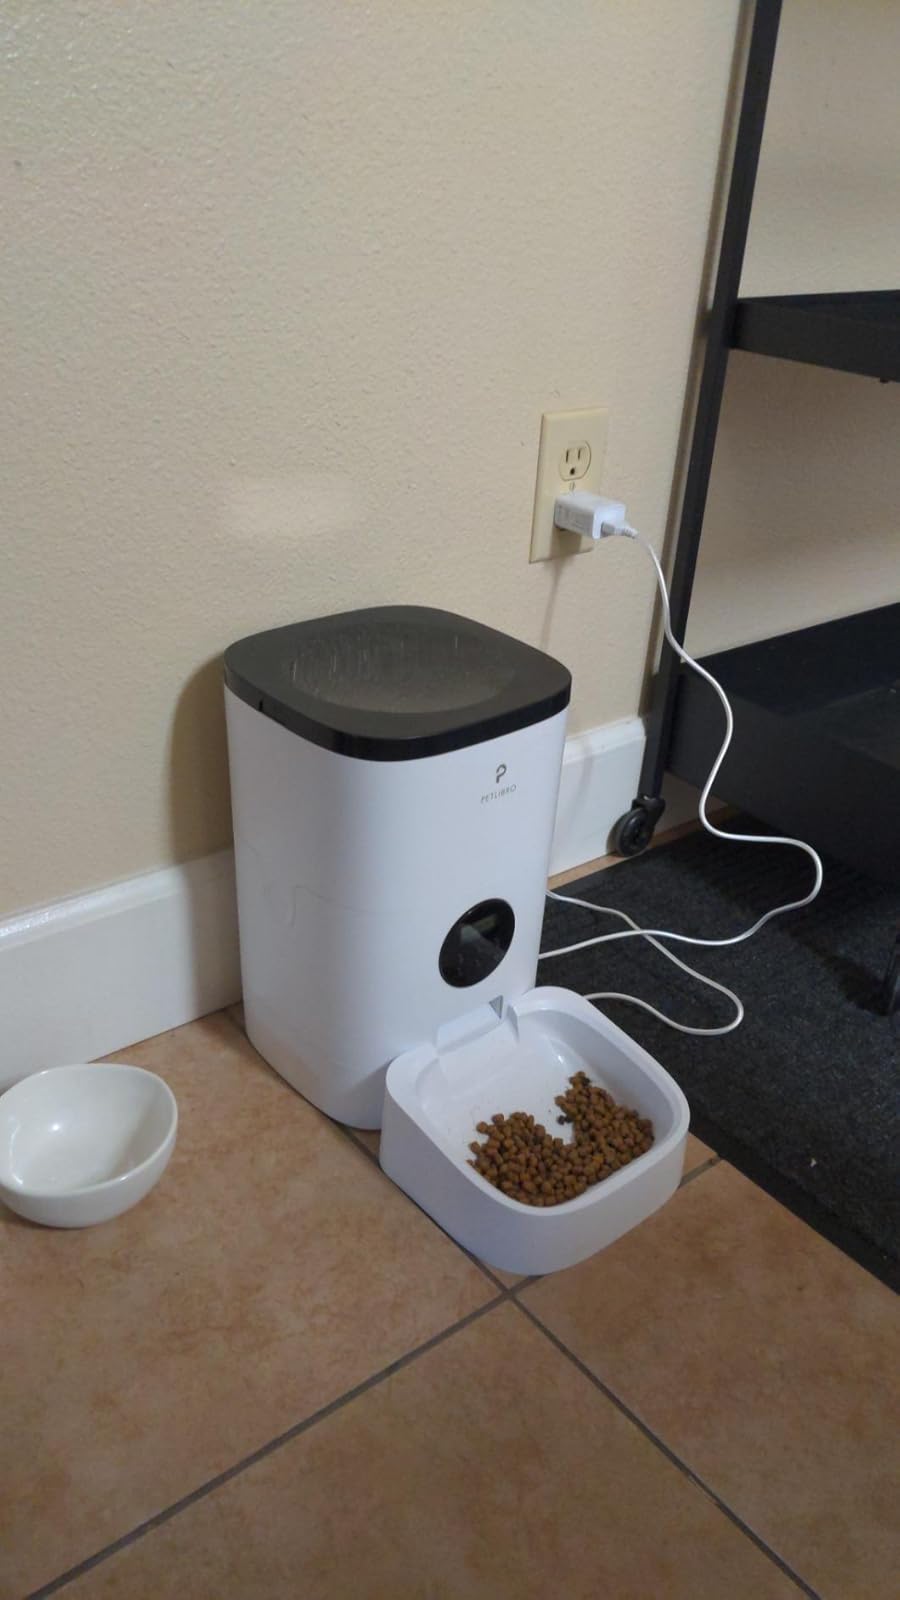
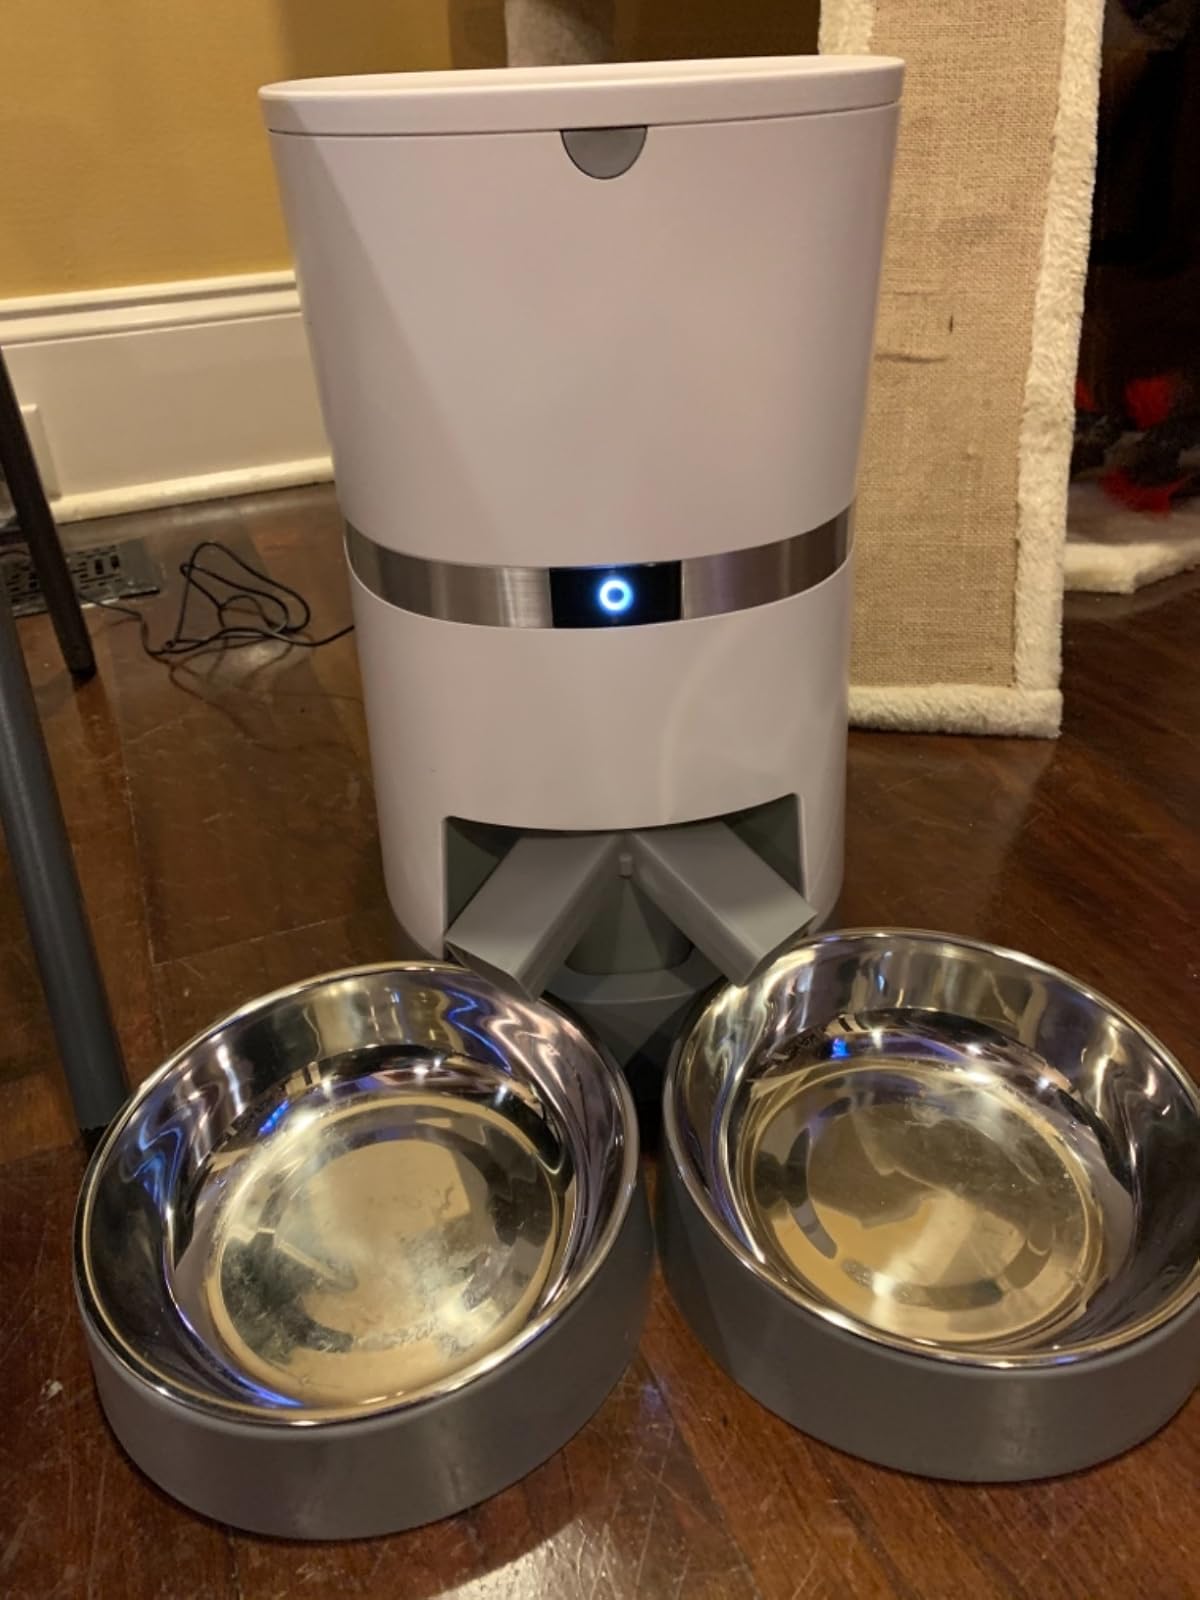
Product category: items_feeder
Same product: no